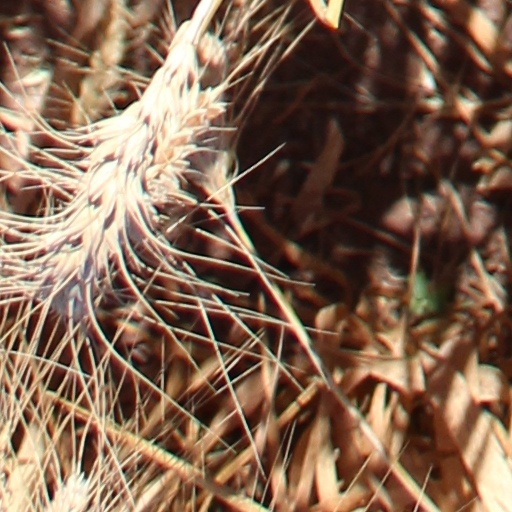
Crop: wheat